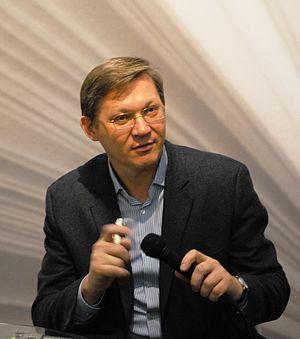
Vladimir Aleksandrovitch Ryjkov, né le 3 septembre 1966 à Roubtsovsk est un homme politique russe indépendant. Depuis 2006, Ryjkov a été affilié à la coalition de l'opposition russe du groupe L'Autre Russie.